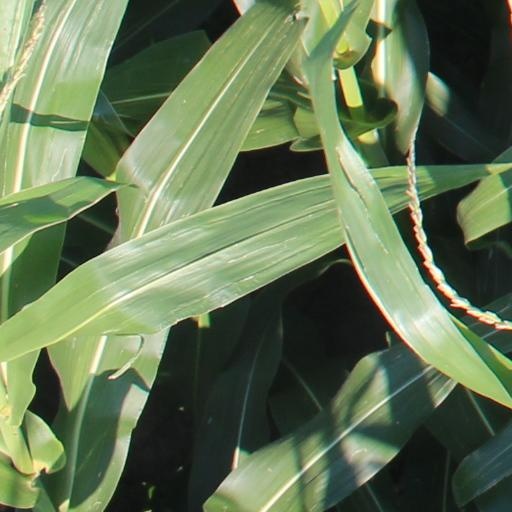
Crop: maize; corn